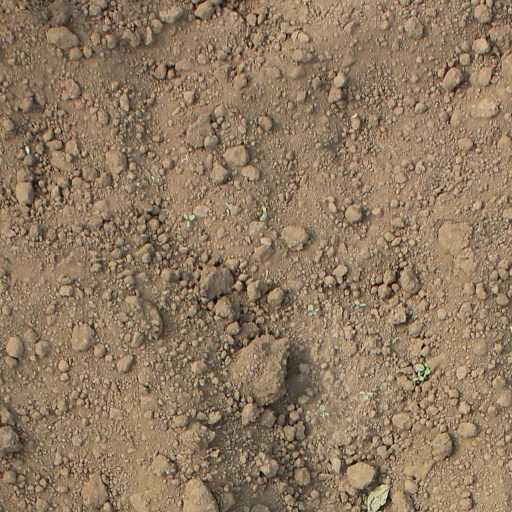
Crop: soybean